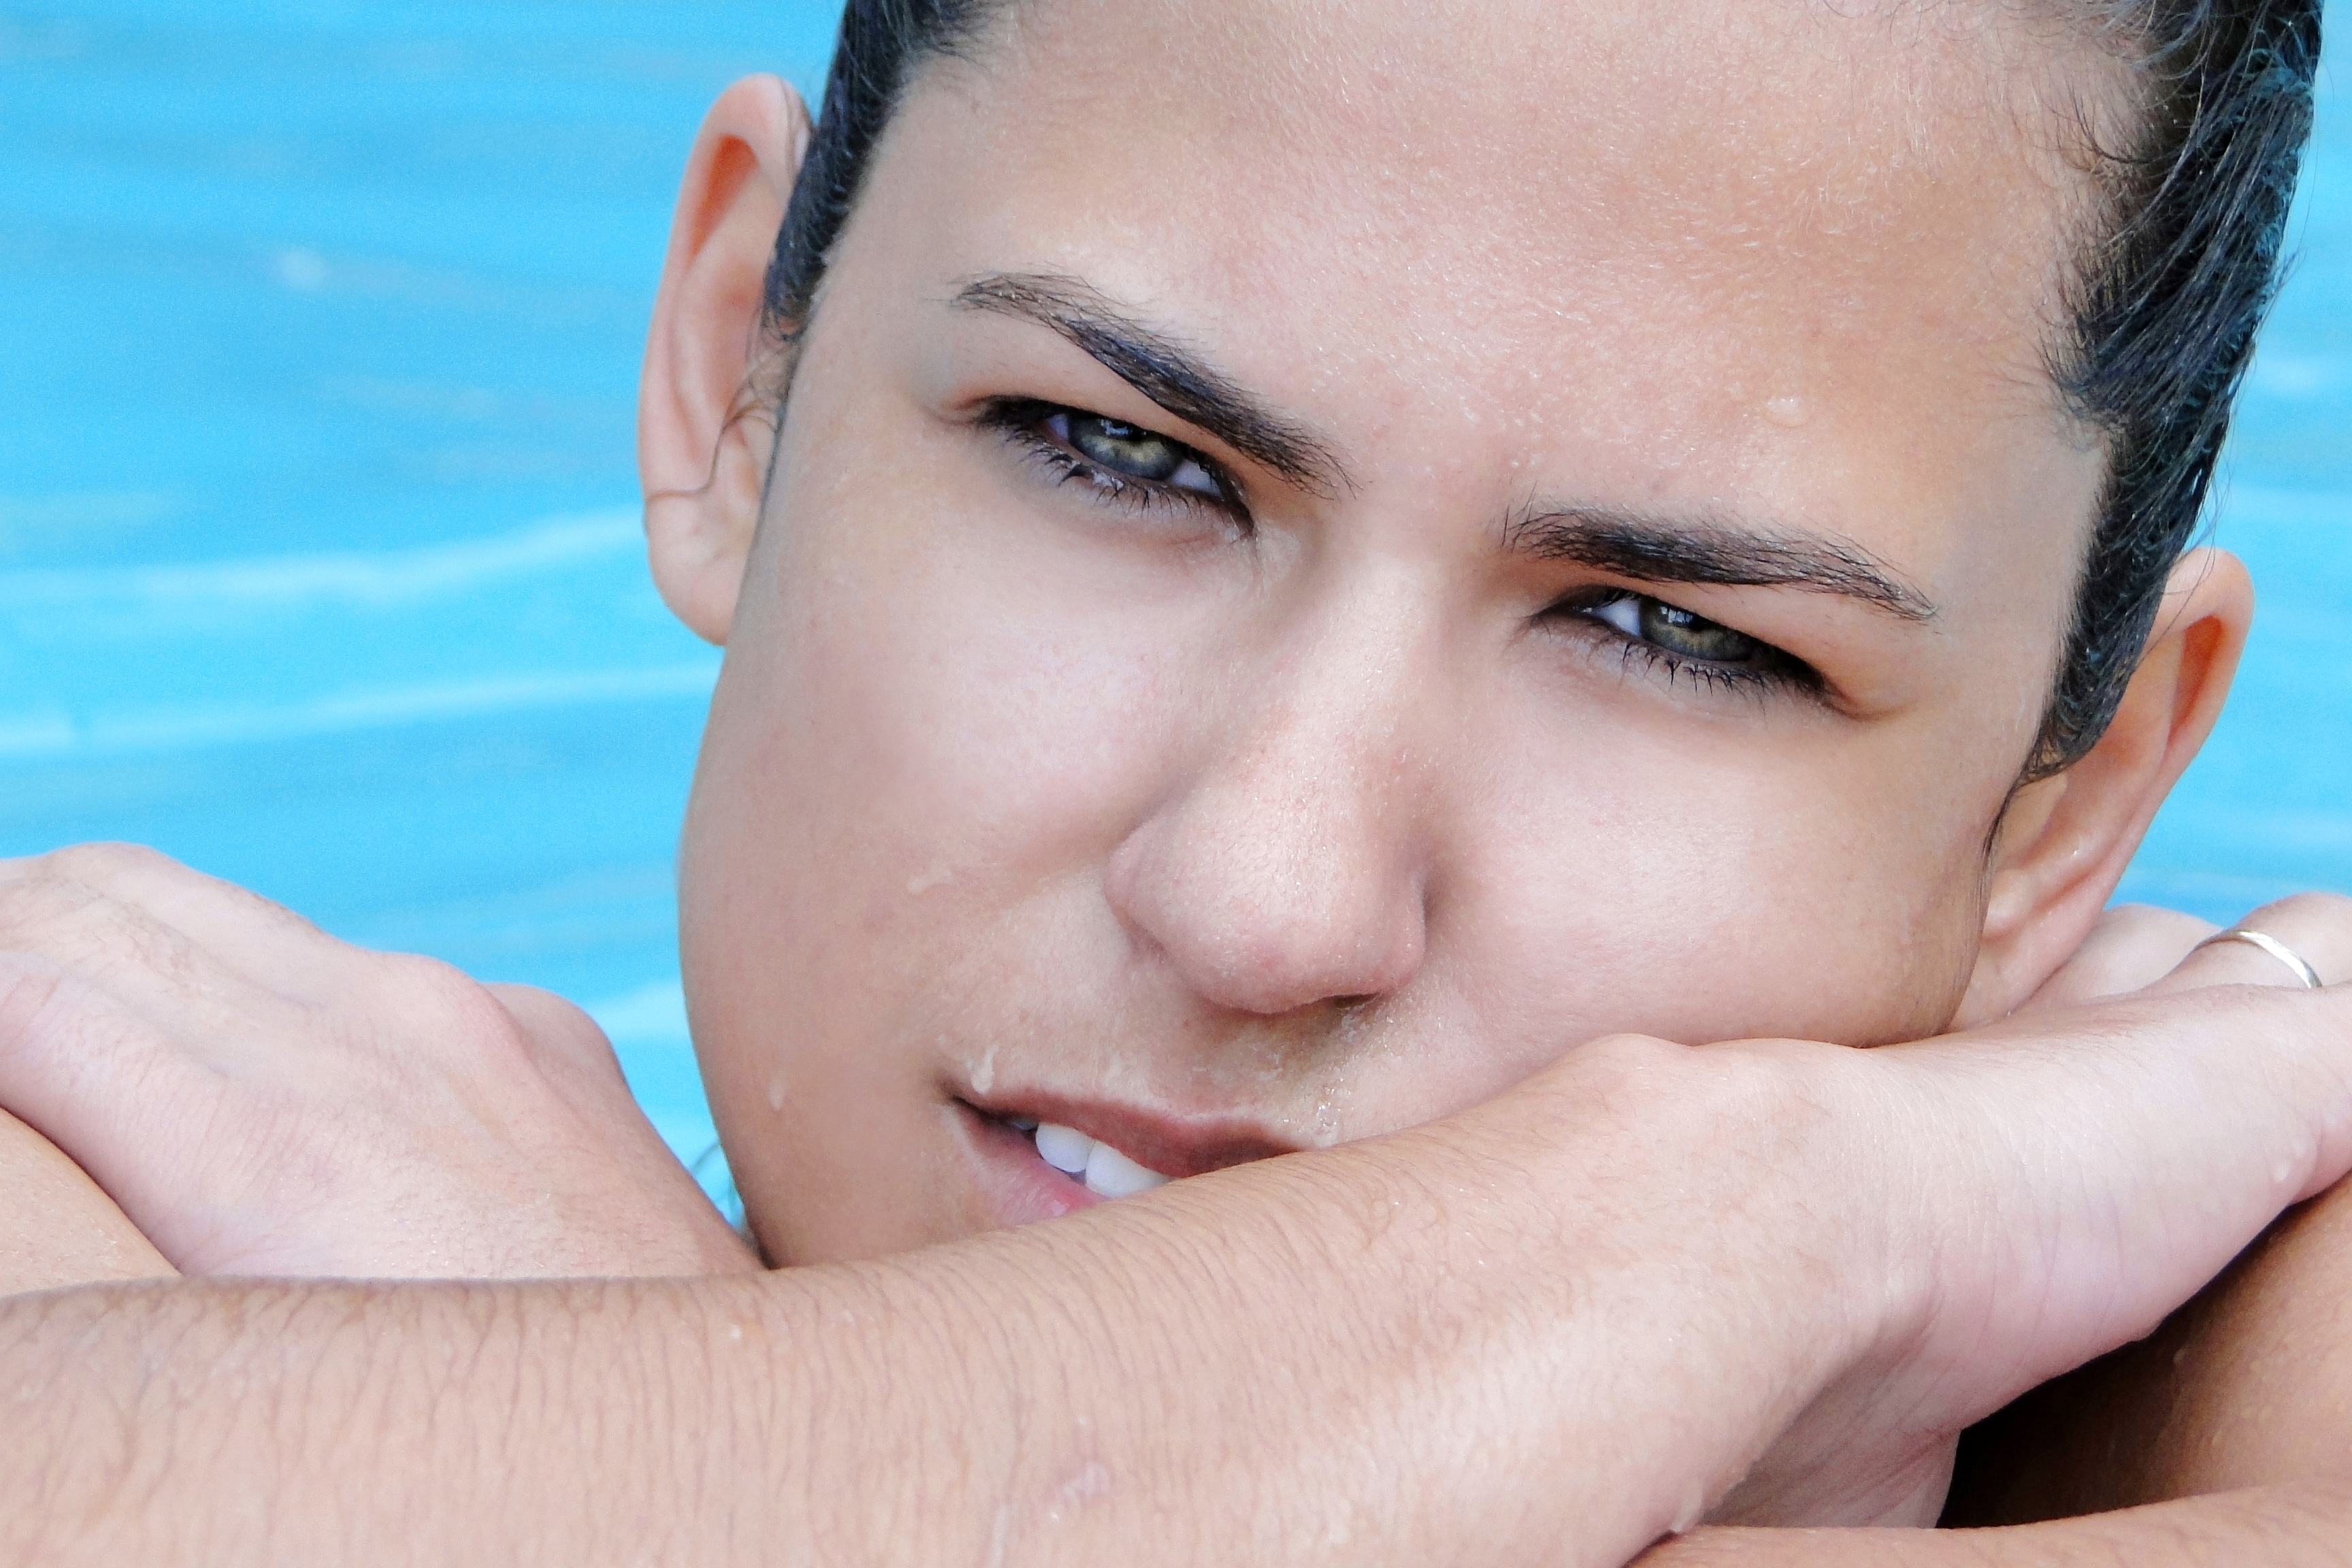
hand, person, girl, woman, summer, pool, female, leg, portrait, model, child, blue, facial expression, smile, mouth, close up, human body, face, nose, infant, eye, head, look, skin, lips, beauty, beautiful, style, organ, cru, beautiful women, charm, photo shoot, portrait photography, human action